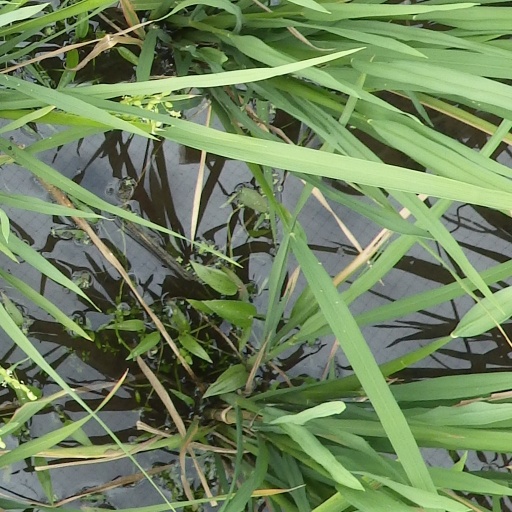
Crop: rice